Lexus IS

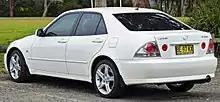
1999–2005 Lexus IS 200 sedan (GXE10, Australia)

The design received critical acclaim at its 1998 launch and was awarded Japan's ""Car of the Year"" honor for 1998–1999. A few months later, Lexus began marketing the IS 200 equivalent models in Europe. The IS 200 in Europe was rated at , with a top speed of , and acceleration time of 9.3 seconds. The styling cues of the rear lamp clusters on the first-generation models were copied by a number of after-market accessory manufacturers for applications on other vehicles. This iconic style of one or more internal lamp units, covered with a clear (or tinted) perspex cover made popular by Lexus, became known in many circles as 'Lexus-style' or 'Altezza lights'. The taillight style became so popular, that it influenced the development of clear-covered LED taillamps that only revealed their colour when illuminated. The XE10's chief engineer was Nobuaki Katayama, while the chief test driver and test engineer was Hiromu Naruse.